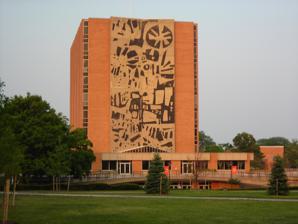
Building: University Libraries at Bowling Green State University
Country: United States of America
Year built: 1967
University Libraries At Bowling Green State University Jerome Library on BGSU's Main Campus Location Bowling Green, Ohio Type Academic Library System Established 1914 ; 111 years ago ( 1914 ) Service area Bowling Green State University Collection Size 2 million Other information Website www .bgsu .edu /library .html The University Libraries are the academic library system for Bowling Green State University and its regional campuses. History Establishment The first library of the Bowling Green Normal College was established in 1914 in the basement of a nearby Methodist Church, with its first professional librarian hired in 1915. Also in 1915, the library was moved from its temporary location off campus to the third floor of University Hall. McFall Center In 1927 the library moved into its first dedicated building, The McFall Center. In the 1950s, the old library was expanded; by 1961, it contained 330,000 items. Jerome Library Construction of a new library began in 1965. In 1982, the completed building was named in honor of William Travers Jerome III, the sixth president of Bowling Green State University. As of 2017, Jerome Library served about 450,000 people annually and held over two million items. Jerome Library The building was designed by state architect Carl E. Bentz. It features unique non-objective murals on its east and west facades, created by Don Drumm , an artist in residence during the 1960s. Drumm first outlined his contemporary designs on the concrete; construction crews then sandblasted the designs into the surface. Drumm added shadow pins to the west facade which cast light in a way that completed the mural. The nine-level, 156,895 square foot mural sits between Memorial and East Halls. The William T. Jerome Library is open to the community. It is also a member of OhioLINK , a statewide library and information system that enables BGSU students, faculty, and staff to borrow books from other Ohio libraries and access many online research databases. Learning Commons The Learning Commons opened in the fall of 2011, consolidating the Study Skills Center, Writing Center, and Mathematics and Statistics Tutoring Center. It offers 13,565 square feet of study space, computers, and a tutorial center. Specialized collections and branches Government Documents (1st floor) Bowling Green State University, which serves Ohio's 5th Congressional district , became a federal depository in 1933. Librarians select 57% of the offered items, receiving approximately 400 documents monthly. This collection of 700,000 publications is rich in historical and current material, including the following materials: Census of Population reports from 1790 to present Foreign Relations of the United States U.S. Treaties and International Agreements U.S. Congressional Serial Set The collection emphasizes materials in business, civil rights, economics, education, environment, foreign relations, health, housing, justice, labor, presidential materials, small business, and social welfare. Librarians also select congressional materials, including hearings, reports, documents, floor debates, bills and public laws, and studies. The department became an Ohio depository in 1953 and received all agency publications from the state depository program. As a result, the collection includes agency publications such as reports, directories, pamphlets, leaflets, posters, newsletters, and journals; Judicial Branch materials including administrative opinions and the Supreme Court of Ohio opinions and decisions; and Ohio General Assembly materials, including the Laws of Ohio and the House and Senate Journals. In the early 1980s, selected material from the city of Bowling Green was added to the collection, including City Council Minutes, Mayor's Reports, the Bowling Green City Code of Ordinances, and the Annual Report of the Bowling Green Police Division. BGSU became a Canadian Government Documents Depository in October 1999. This collection focuses on business, environment, Great Lakes , Native Peoples, and social issues. It includes journals, reports, and cd-roms. The library also collects some of the essential statistical reports produced by Statistics Canada . Curriculum Resource Center The Curriculum Resource Center (CRC) supports the undergraduate and graduate teaching programs in the College of Education and Human Development and other BGSU education-related areas by maintaining a collection of high-quality preschool through grade twelve materials reflecting innovation in teaching practices and standards-based instruction. Materials held by the CRC comprise the Frances F. Povsic Collection , so named on March 30, 2001, in honor of Professor Povsic's significant, enduring, and distinctive contributions to the CRC, the University Libraries, and BGSU. The CRC is also home to the Children's Book Center Music Library and Bill Schurk Sound Archives Music library interior. The Music Library and Bill Schurk Sound Archives, located on the third floor of Jerome Library, contains materials related to the study of music. Although the collection primarily supports the undergraduate and graduate programs in the College of Musical Arts, the Department of Popular Culture, and the Center for American Culture Studies, the resources of the library are available to all interested users. The Music Library contains more than 60,000 books and scores related to all aspects of the study of music. Studies ranging from biography to general histories of music, from theoretical treatises to studies of such diverse elements as country music , opera , and band music are included in the collection. The score collection includes solos, orchestral studies, exercise books, and chamber music for ensembles from two to ten parts. The recordings collection, which circulates on a limited basis, contains more than 16,000 recordings of music from all periods of music history as well as ethnic music, musical theatre , and jazz . In addition, the Music Library maintains recital tapes from the College of Musical Arts dating from 1966. All masters' theses In addition, all documents written by graduate students in the College of Musical Arts are housed in the collection. The Music Library houses two special collections: The Bill Schurk Sound Archives and the Archives of the MidAmerican Center for Contemporary Music. The Bill Schurk Sound Archives considered the nation's premier collection of popular music sound recordings, contains more than 700,000 recordings representing all styles of popular music and all recorded formats. Established in 1967 for the scholarly study of popular music, the Bill Schurk Sound Archives serves campus patrons and researchers from around the world. Discographies, books, and periodicals related to popular music and the recording industry are also included in this collection. Established in 1987, the Archives of the MidAmerican Center for Contemporary Music contains music submitted to and performed at the College of Musical Arts' New Music and Art Festival. The collection currently contains more than 3800 contemporary music scores, many in manuscript. Browne Popular Culture Library The Pop Culture Library entrance. The Pop Culture Library interior. The Browne Popular Culture Library (BPCL), founded in 1969 and dedicated to the acquisition and preservation of research materials on American popular culture (post-1876), is the most comprehensive repository of its kind in the United States. The Browne Popular Culture Library holds more than 190,000 cataloged books. Popular fiction predominates, particularly novels in the romance , mystery-detective , science fiction - fantasy , and western genres. This Library also contains extensive collections of late 19th- and 20th-century juvenile/young adult series fiction. Other major strengths of the Browne Popular Culture Library include materials documenting popular entertainment and the entertainment industry (e.g., television , film , radio , and the mass communications industry), graphic arts, recreation and leisure, and popular religion. Non-fiction holdings also include books on the occult and supernatural , parapsychology , manner and customs, etiquette and advice, arts and crafts, hobbies, games and amusements, sports, foodways and cookery, domestic arts, costume and dress, and humor. Users can also find popular reference and informational materials (self-help and how-to books, for example) in the library's collections. In addition to many rare hardcover and paperback books and magazines, the Browne Popular Culture Library houses archival and special collections, including literary manuscripts and movie and television scripts. Non-traditional library resources such as dime novels , story papers and nickel weeklies, pulp magazines , fanzines and other amateur publications, comic books and graphic novels , and posters, postcards, greeting cards, mail-order catalogs, and travel brochures, comprise some of the library's most unusual collections. There are approximately 85,000 comic books in the collection. The Browne Popular Culture Library also collects manuscripts to support and complement existing print collections. BPCL includes the Marie Wakefield Star Trek Collection . The Star Trek Collection includes Star Trek memorabilia given to the Popular Culture Library principally by Marie Wakefield but also contains items received from Sandra Springer and other miscellaneous sources. The collection consists of a wide range of materials including, but not limited to, books, journals, clothing items, models, posters, games, puzzles, greeting cards, playing and trading cards, and calendars. Center for Archival Collections The Center for Archival Collections is an archives and manuscripts repository within the University Libraries at Bowling Green State University. The primary mission of the CAC is to actively acquire, preserve, and make accessible to researchers historical materials in Northwest Ohio. In addition, it houses the BGSU University Archives, the Historical Collections of the Great Lakes, a rare books collection, special collections, and the National Student Affairs Archives. The collection emphasizes local history, Great Lakes maritime history, women's history, the Civil War, education, and all aspects of northwest Ohio's social, cultural, economic, and industrial history. Historical Collections of the Great Lakes The Historical Collections of the Great Lakes (HCGL) is part of the Center for Archival Collections at Bowling Green State University. Its purpose is to collect, preserve, and make historical materials documenting the Great Lakes region and connecting waterways available to scholars, students, and the public. The HCGL's collections include materials related to the commercial shipping, shipbuilding , navigation, maritime law , commercial fishing, shipwrecks , yachting, labor history, popular literature, freshwater ecology, maritime culture, and the history of Great Lakes ports. The types of materials include manuscripts, newspaper clippings, photographs, maps, vessel data sheets, maritime architectural drawings, and published materials. In 2017 this collection received a large donation of materials from the National Museum of the Great Lakes . Northwest Ohio Regional Book Depository BGSU at Levis Commons hosts the Northwest Regional Book Depository The Northwest Ohio Regional Book Depository is a storage facility in Perrysburg, Ohio containing BGSU and University of Toledo library materials. The building can hold up to 1.8 million items. References